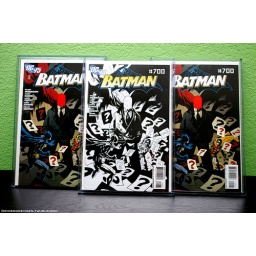
(x2) 1:25 ratio variant color (x1) 1:75 ratio variant black &amp;amp; white Cover by Mike Mignola